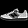
Label: Sneaker